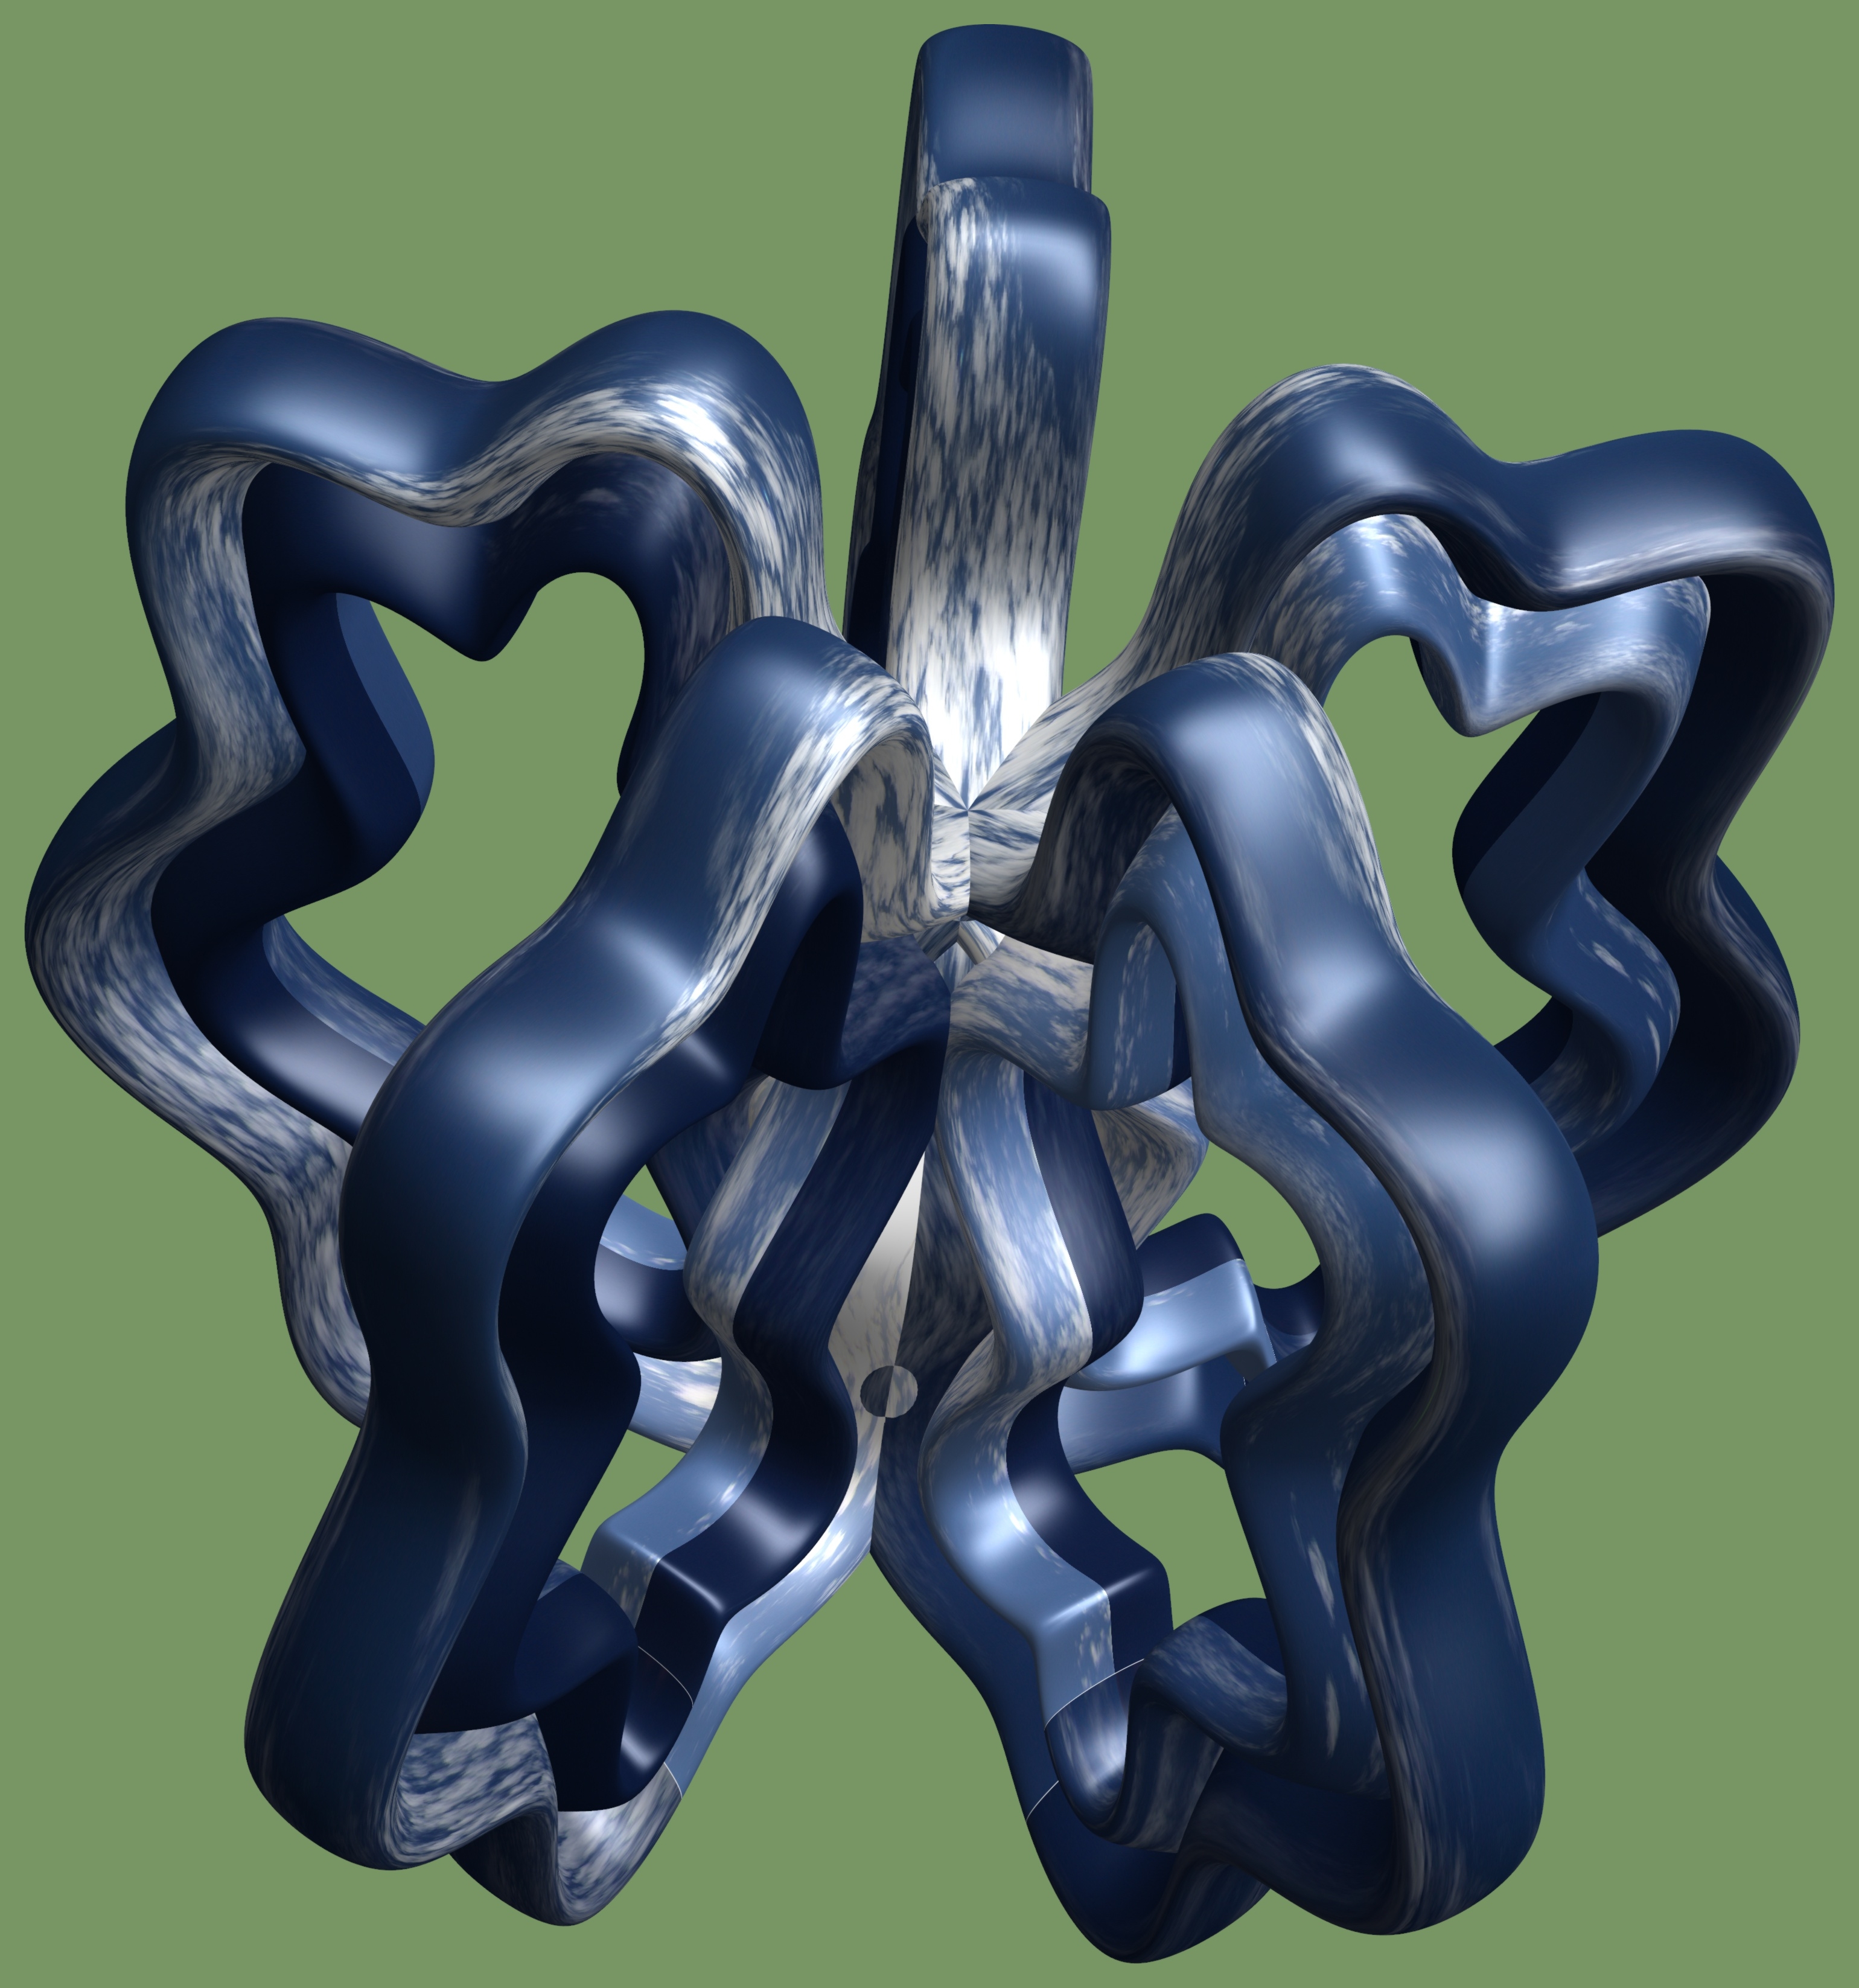
wing, structure, texture, pattern, machine, muscle, font, illustration, design, symmetry, 3d, graphic, organ, torus, mathematica, cg, parametricplot3d, code, program, algorithm, mapping, mecha